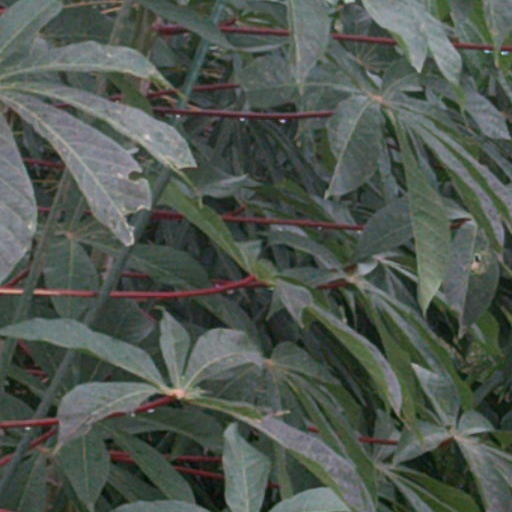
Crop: cassava